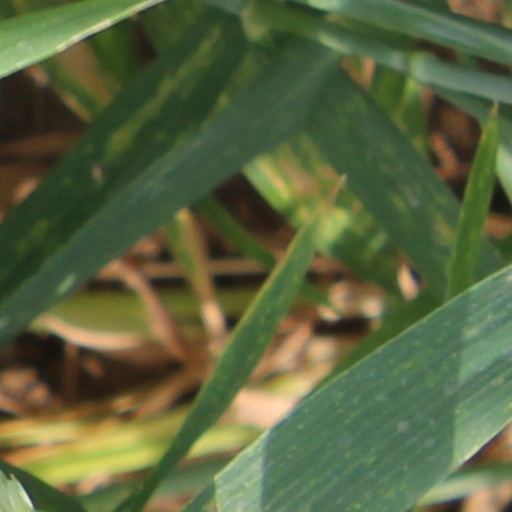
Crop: wheat